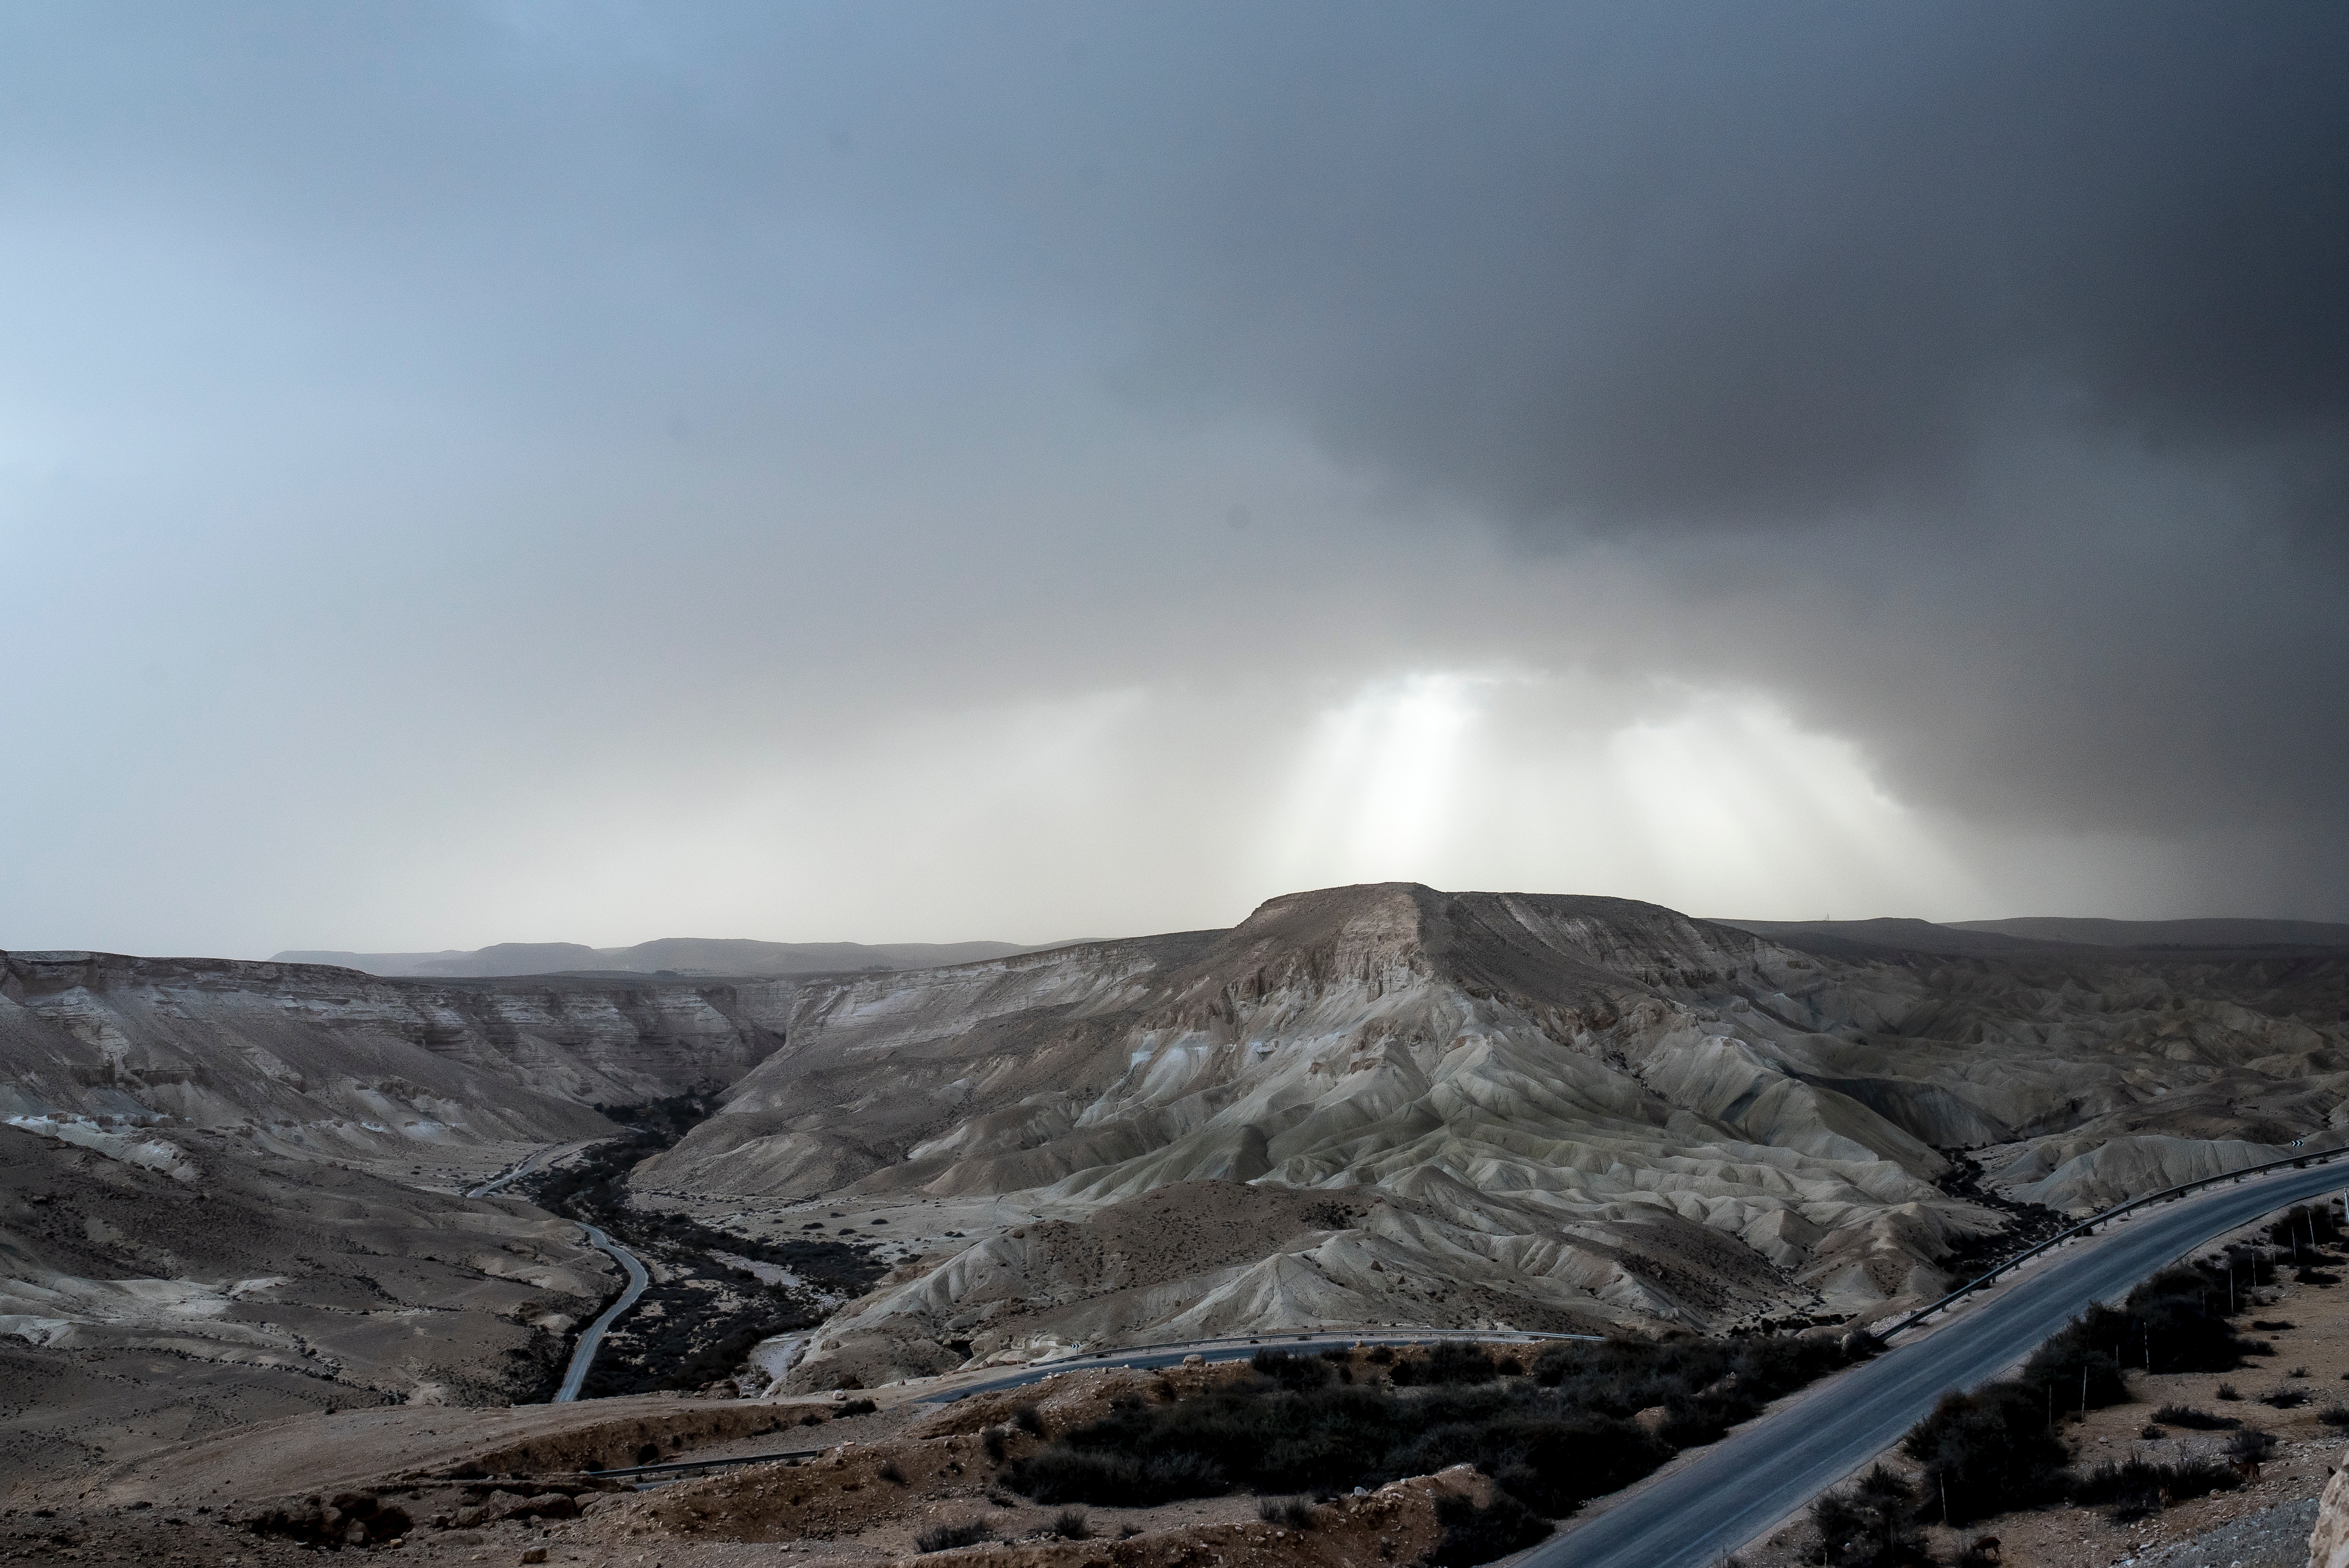
landscape, rock, wilderness, mountain, snow, cloud, road, countryside, mountain range, weather, overcast, ridge, summit, geology, plateau, landform, geographical feature, atmospheric phenomenon, mountainous landforms, geological phenomenon